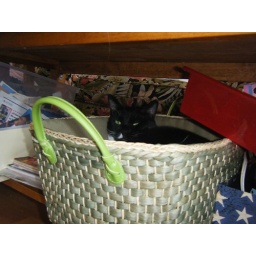
cat in a basket